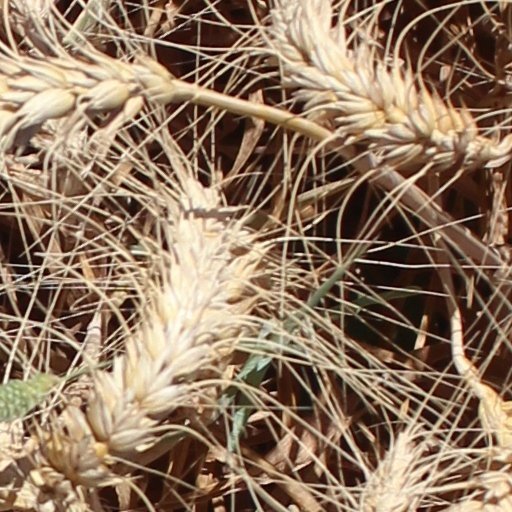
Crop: wheat